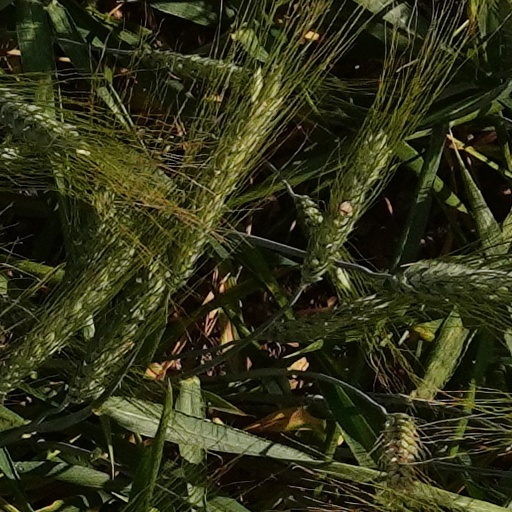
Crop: wheat